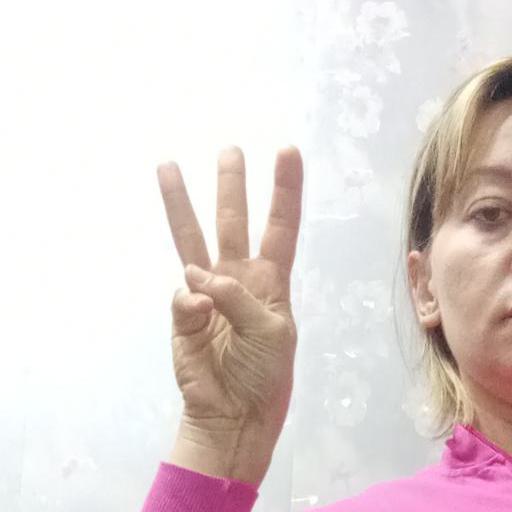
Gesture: three